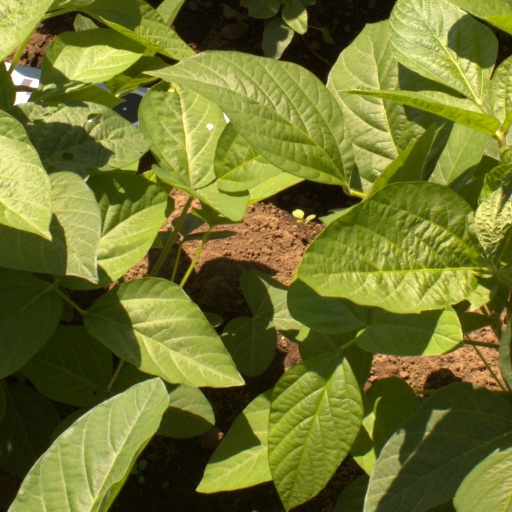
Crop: soybean